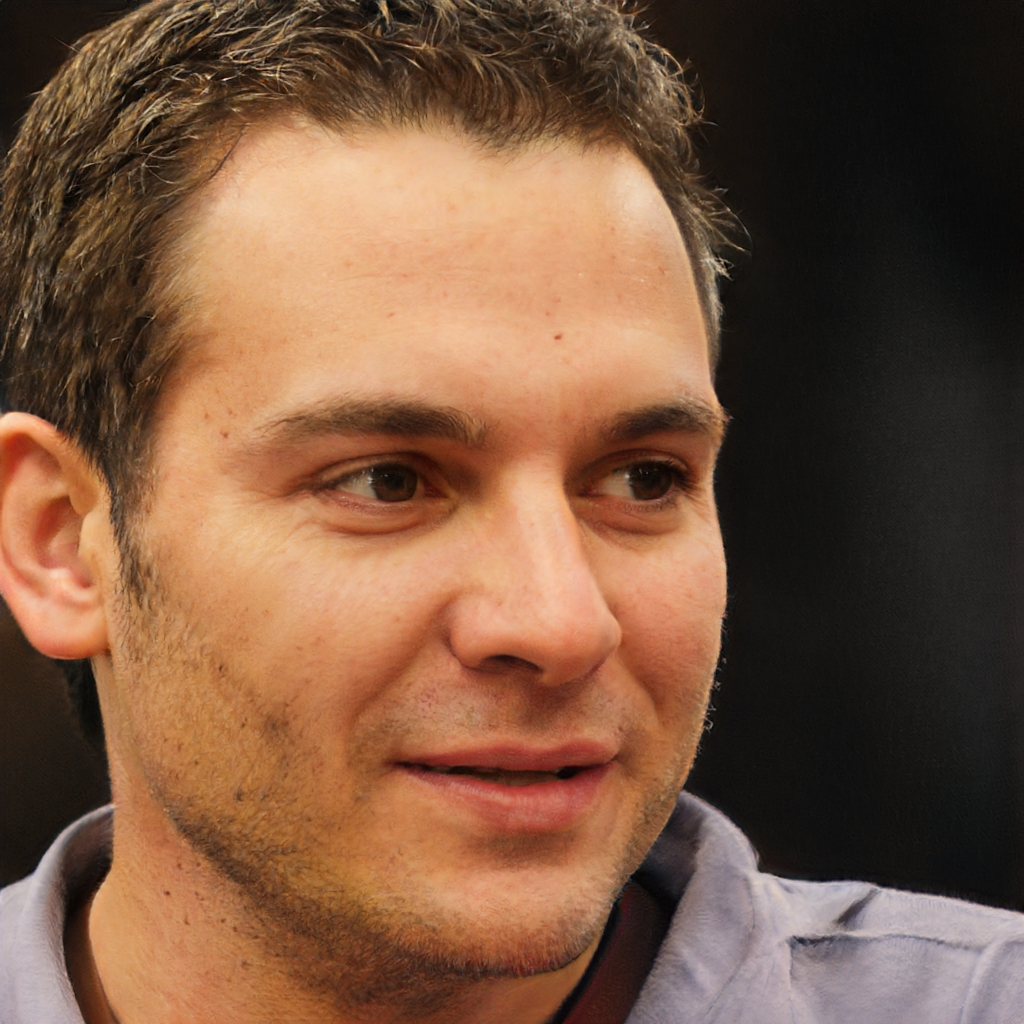
Gender: Male